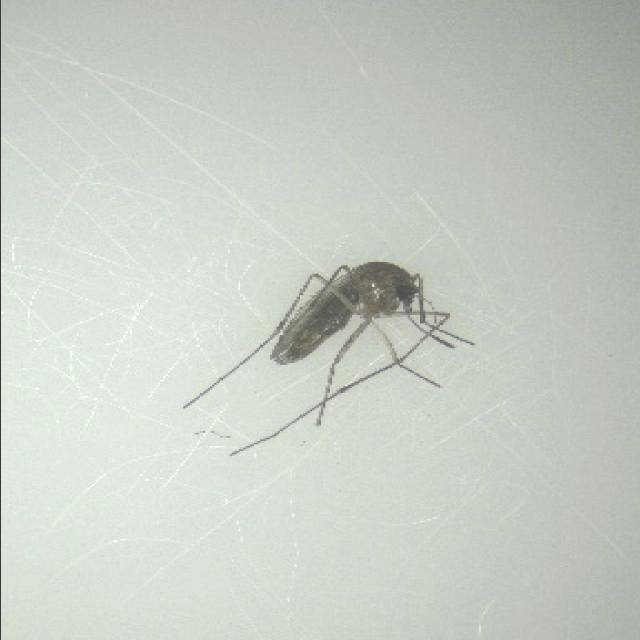
Species: culex_tritaeniorhynchus